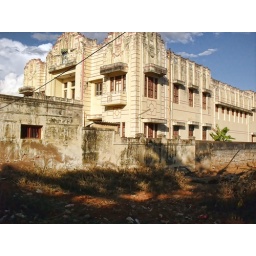
Decorative building detail walking the streets in the Chettinad village of Kanadukathan. Classical vaastu architecture dominates the village building design.